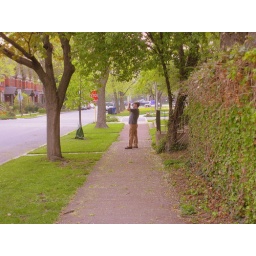
A shot of part of the Pullman neighborhood (and yes, that is Shawn standing farther down the sidewalk in this picture).